Maria do Carmo Alves

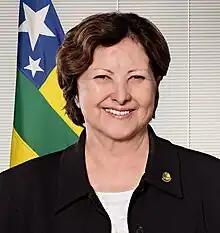
Official portrait, 2019

Maria do Carmo do Nascimento Alves (23 August 1941 – 31 August 2024) was a Brazilian politician. She represented Sergipe in the Federal Senate from 1999 to 2023. She was a member of Progressistas (PP).